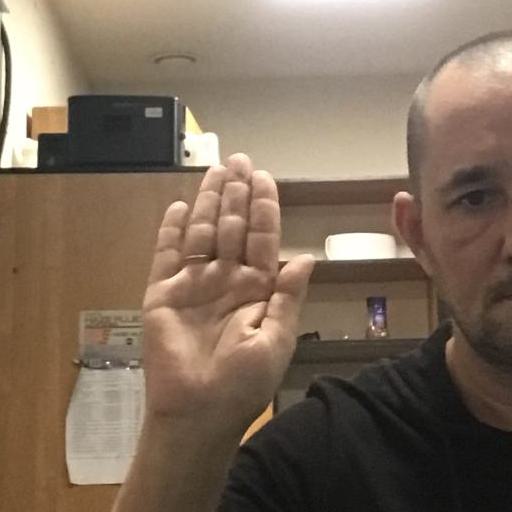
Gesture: stop